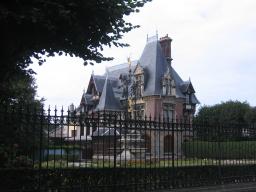
Label: Background_without_leaves